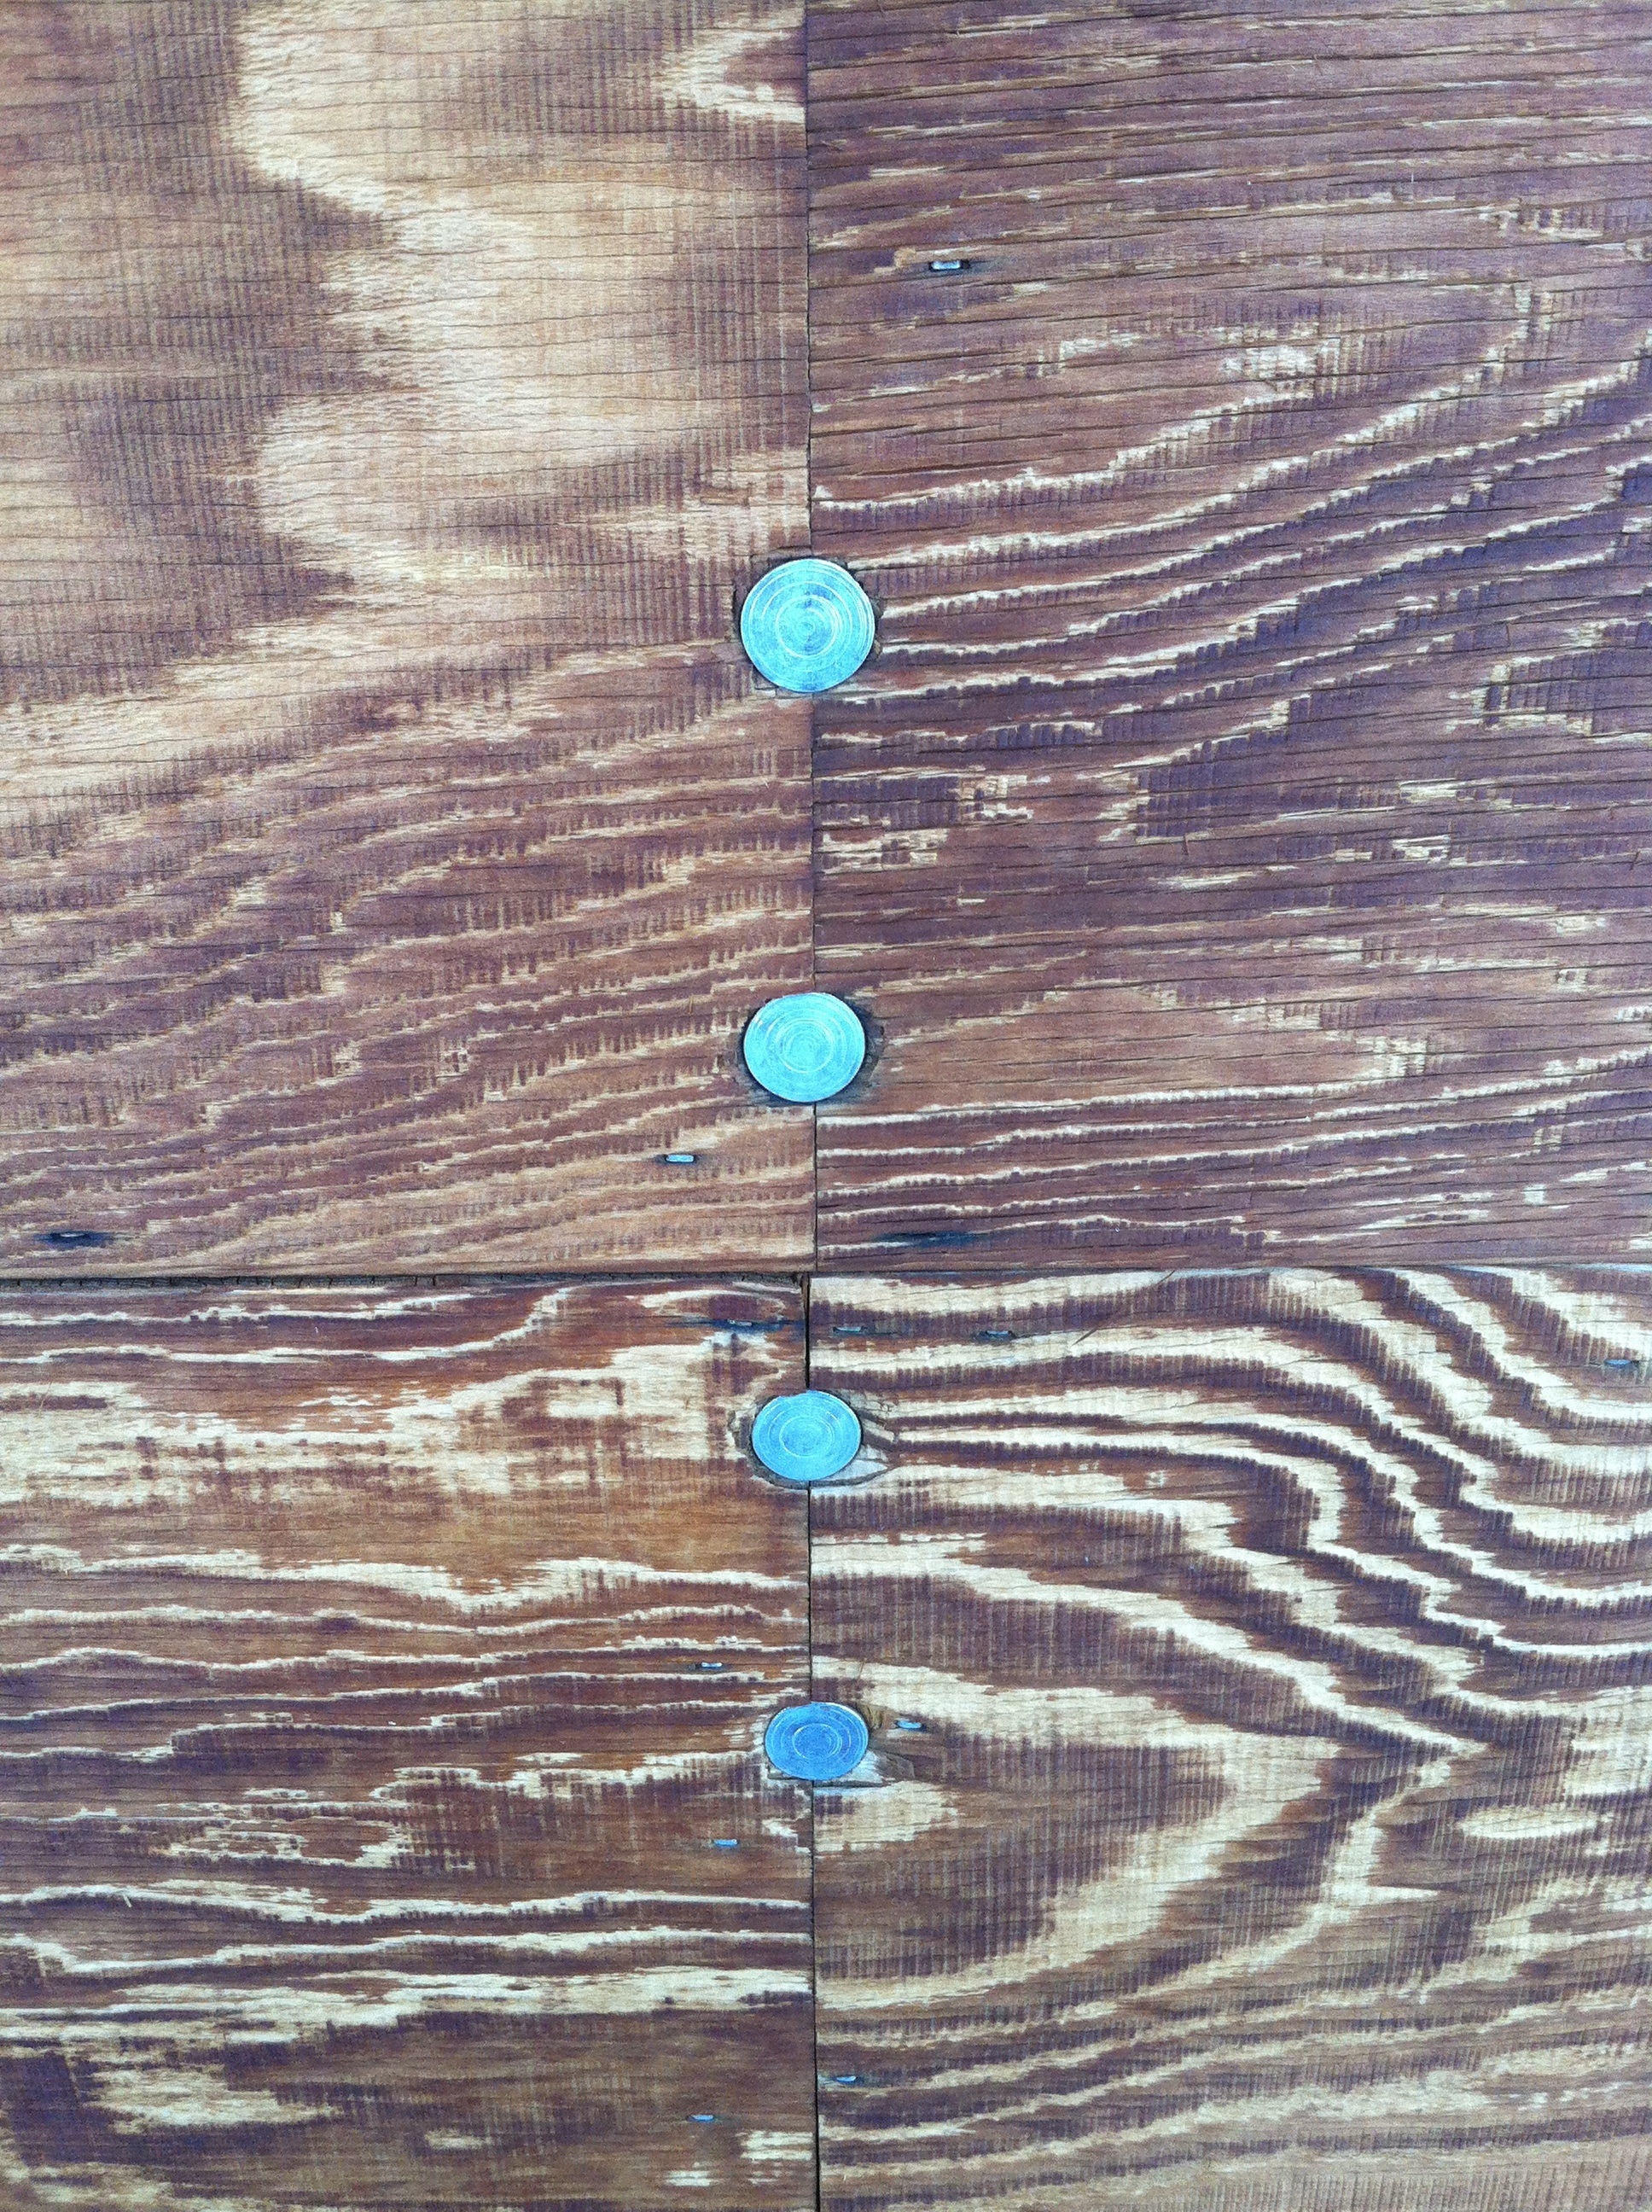
wood, grain, texture, floor, blue, material, jewellery, nails, flooring, wood flooring, fashion accessory, laminate flooring